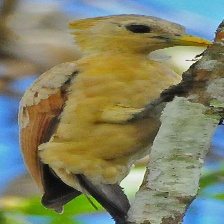
Species: CREAM COLORED WOODPECKER
Scientific name: CELEUS FLAVUS